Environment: real
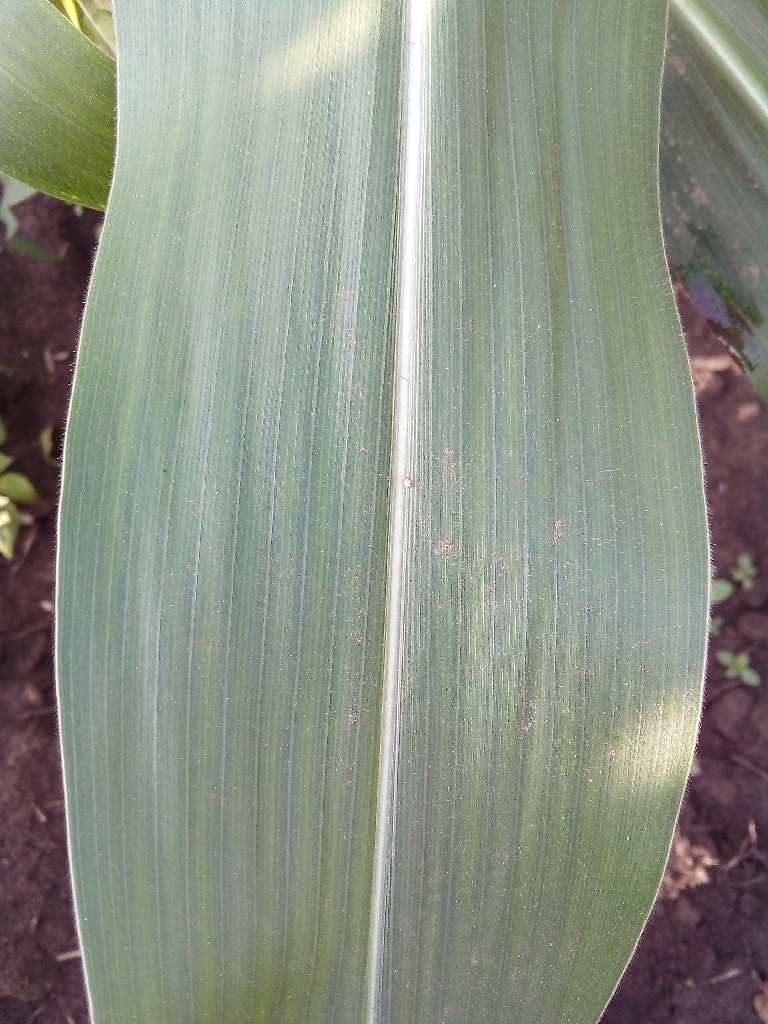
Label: healthy